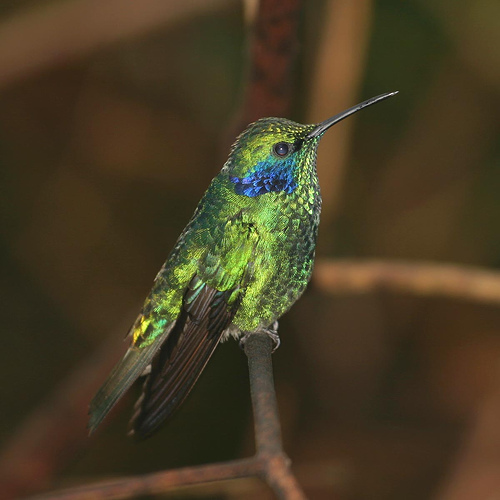
this little fellow has a green speckled appearance with iridescent blue cheek patches.
this small bird is mostly green with dark wingbars, secondaries, a blue cheek patch, and a long, thin beak.
small fluorescent green and blue bird with a very long black beak and very short black tarsus
this bird is green with blue on its head and black tail feathers.
this bird is green with a blue spot and has a long, pointy beak.
this bird has feathers that are very vibrant shades of green and blue.
this unique bird has a blue cheek along with black wing and tail feathers and a body that is an unusual combination of light and dark greens.
a small colorful bird wearing green and black feather with a hint of blue on the cheeks and a long beak.
the small bird has bright green and yellow feathers mixed in its body with a blue cheek patch and long narrow bill.
this is a small green bird with a blue cheek patch and a very thin, long beak.
Species: Green Violetear